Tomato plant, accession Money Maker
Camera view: vertical (180 deg); turntable rotation: 300 degrees
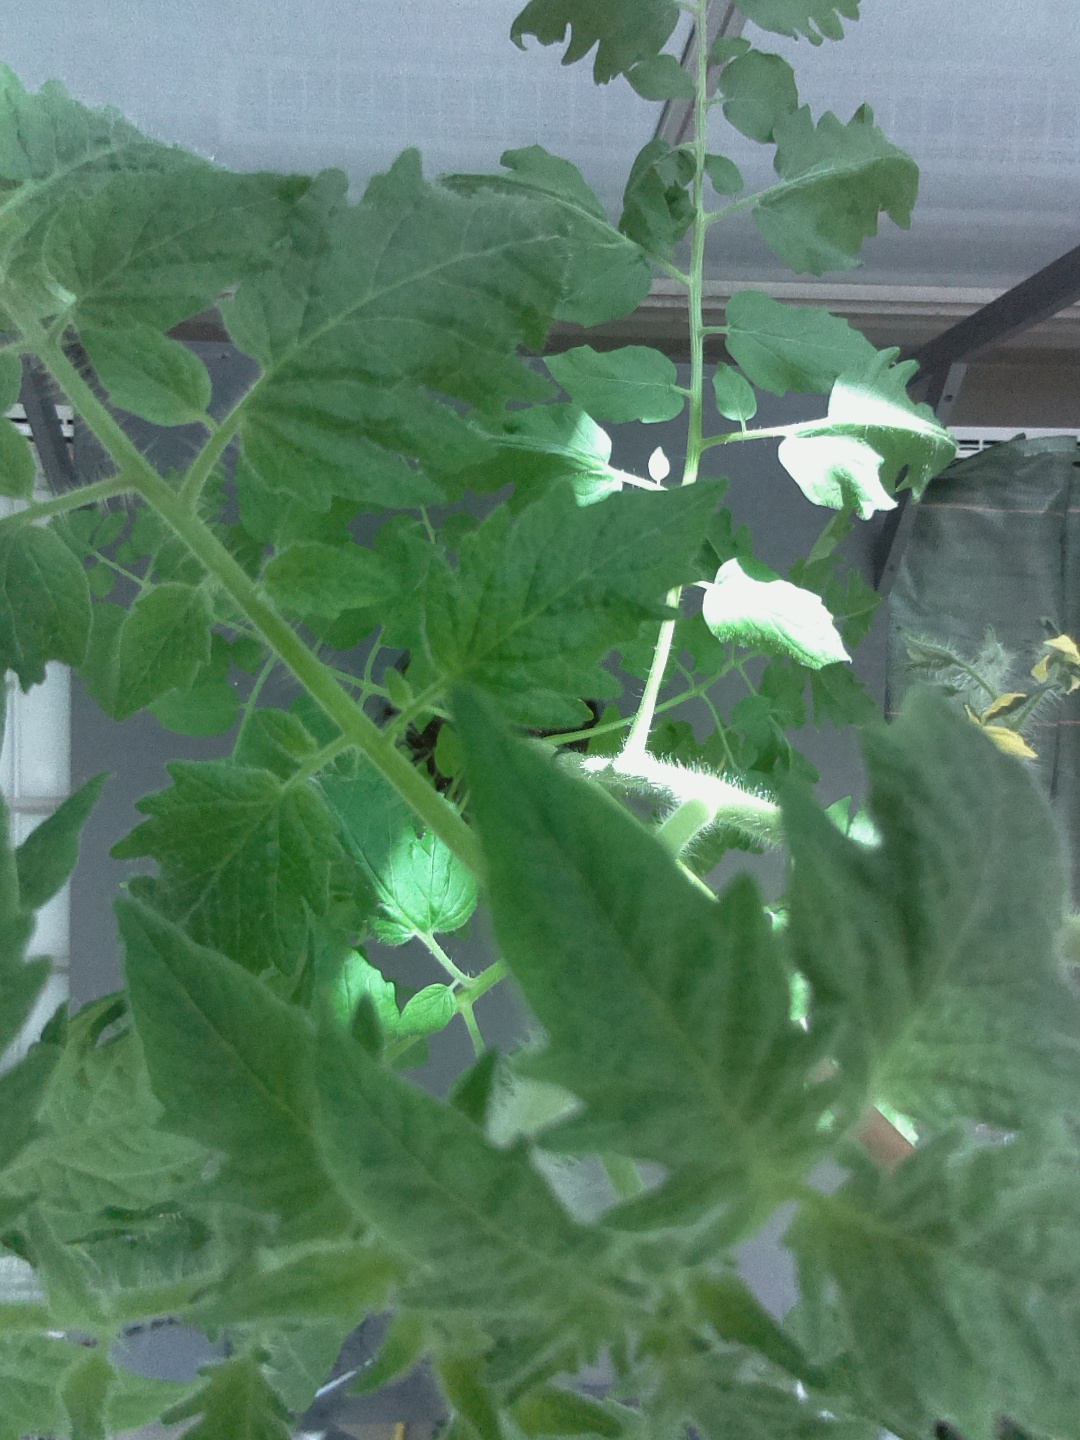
BBCH growth stage 61: 10%-20% of flowers open